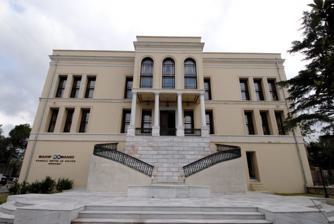
Building: Adile Sultan Palace
Country: Unknown
Year built: 1861
Not to be confused with Adile Sultan Pavilion . Adile Sultan Palace Adile Sultan Palace ( Turkish : Adile Sultan Sarayı ) is the former royal residence of Ottoman princess Adile Sultan . It was donated to the state by Adile Sultan to be used as a school building for the Kandilli Anatolian High School for Girls and is today a cultural center . It is located in the Kandilli neighbourhood of Istanbul , Turkey . History The palace was built for the Ottoman princess Adile Sultan (1826–1899), the daughter of Sultan Mahmud II (1789–1839) and the sister of the Sultans Abdülmecid I (1823–1861) and Abdülaziz (1830–1876), and designed by the court architect Sarkis Balyan . It was erected on the same place of a kiosk , which was presented to her by Sultan Abdülmecid in 1856. The palace was commissioned by Sultan Abdülaziz and built by Balyan in 1861. It stands at one of the most prominent places in Istanbul, upon a hill, which is a headland in the middle of Bosphorus on the Asian shore. This location enables a panoramic view of Bosphorus, reaching from the Sea of Marmara to the Black Sea , seen out of all the rooms in three sides of the building. The palace with has 55 rooms and is on a ground of 17,000 m 2 . Adile Sultan, a great and the only Turkish royal female poet having a Diwan , lived here until the death of her husband Mehmet Ali Pasha in 1868. She donated her residence to the state to be used as a high school for girls after her death in February 1899. Before it was used as determined, the palace came a short while under the control of Ministry of War during World War I . Only in 1916 was the building turned into a secondary school for girls, the Adile Sultan İnas Mekteb-i Sultanisi ("Adile Sultan Imperial Girls School"), and the first graduates left the school in 1920. The school was named 1924 after its location, Kandilli Secondary School. In 1931, the school became the Kandilli High School for Girls , a respected educational institution since then. The classes of the high school moved to a new building in 1969. The old palace was used as dormitory for boarding girls of the school until 1986, when it was burned down due to an electrical short-circuit . The historic building became a ruin consisting of only four walls. Some alumni of Kandilli High School established soon a foundation, and raised funds to rebuild the palace. However, the cost of the restoration exceeded their extent. With the huge financial support of the late billionaire businessman and philanthropist Sakıp Sabancı and the Governor of Istanbul Muammer Güler , the restoration work could continue. The lacking funds to accomplish the long-lasting and painstaking restoration works were donated again by Sakıp Sabancı in his sickbed three days before his death in 2004. Adile Sultan Palace was rebuilt in ten years at a cost of 9.5 million YTL , and it revived after twenty years by reopening with a ceremony, which took place on June 28, 2006. The building is named "Sakıp Sabancı Kandilli Education and Culture Center". The palace covers an area of 5,625 m 2 , which accommodates an oval hall for meeting and banqueting of 500 people, another two meeting halls for 200 people each, a 1,300 m 2 hall for cocktails and exhibitions, 20 seminar rooms with 30-40 seats, a museum, a dining hall for 150 people and a cafeteria for 60 people. The palace garden offers place for 2,000 people. See also Ottoman architecture References Wikimedia Commons has media related to Adile Sultan Palace . Newspaper Radikal (in Turkish) Newspaper Sabah (in Turkish) Focus on Travel News News bulletin (in Turkish) 41°04′19.78″N 29°03′28.69″E / 41.0721611°N 29.0579694°E / 41.0721611; 29.0579694 v t e Ottoman imperial palaces and residencies in Turkey Adile Sultan Palace Atiye Sultan Palace Aynalıkavak Pavilion Beylerbeyi Palace Çırağan Palace Dolmabahçe Palace Edirne Palace Eski Saray Esma Sultan Mansion Feriye Palace Hatice Sultan Mansion Ibrahim Pasha Palace Ihlamur Pavilion Khedive Palace Küçüksu Pavilion Maslak Pavilion Tiled Kiosk Topkapı Palace (including Gülhane Park ) Vahdettin Pavilion Yıldız Palace (including Yıldız Park ) Authority control databases İslâm Ansiklopedisi